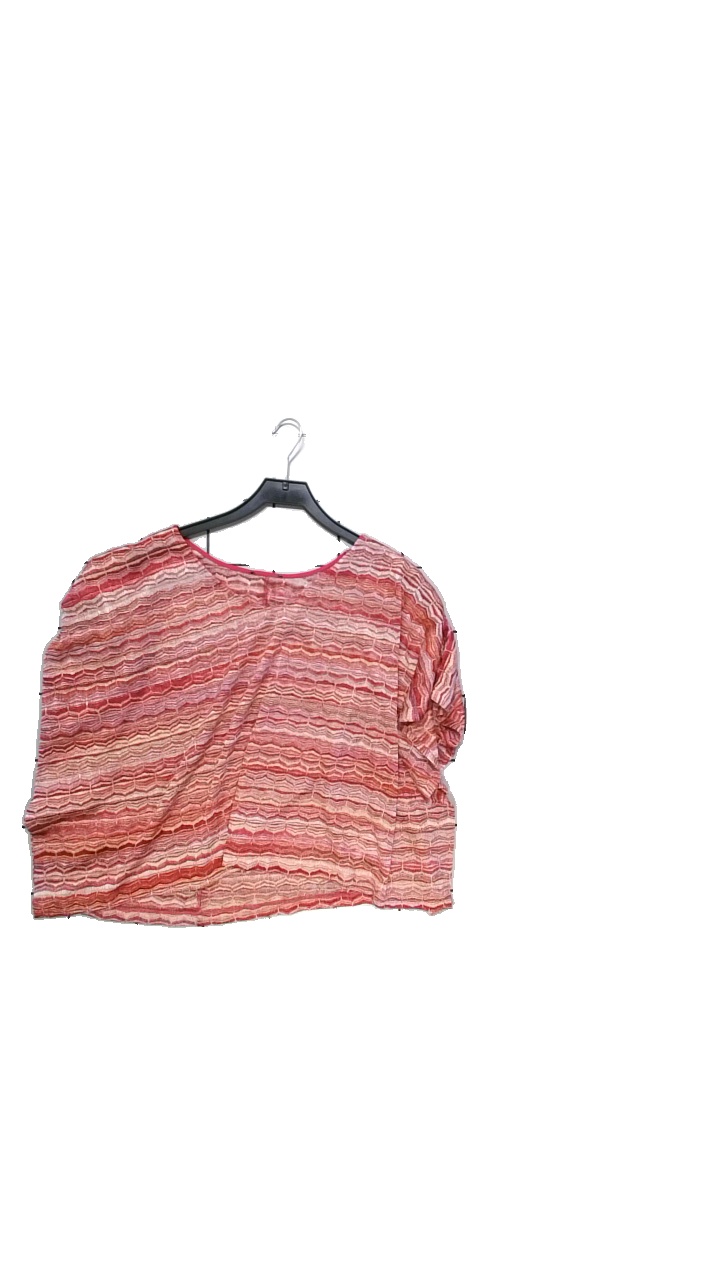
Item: Top (Ladies)
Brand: H&m
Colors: Pink, Multicolor
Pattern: Other
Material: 99% polyester, 1% metallised fibre
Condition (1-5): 4
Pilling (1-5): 4
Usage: Reuse
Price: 50-100